Porsche 944

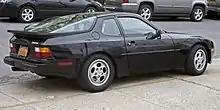
1989 Porsche 944 2.7 (USA)

In early 1989 before the release of the 944S2, Porsche upgraded the 944's engine from the 2.5 L four cylinder engine to a 2.7 L engine having a bore of and stroke of , with a rated power output of (versus for the 1988 2.5 L version) and a significant increase in torque. In addition to the increase in displacement, the new engine featured a siamesed-cylinder block design and a different cylinder head which incorporated larger valves.